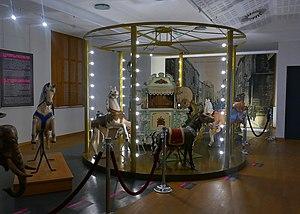
Exposition temporaire ""Fête foraine, carrousel et limonaire"" à la Maison de la musique mécanique et de la dentelle à Mirecourt"
La Maison de la musique mécanique et de la dentelle est un musée français situé à Mirecourt, à l'ouest du département des Vosges. Fondé en 1996, il a d'abord accueilli une collection d'instruments de musique mécanique, complétée ultérieurement par celle d'un ancien musée dédié à la dentelle de Mirecourt, aujourd'hui fermé.